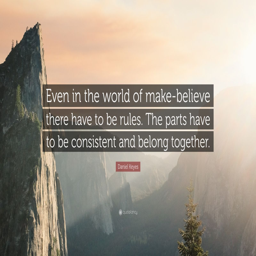
person in the world of make - believe there have to be rules .